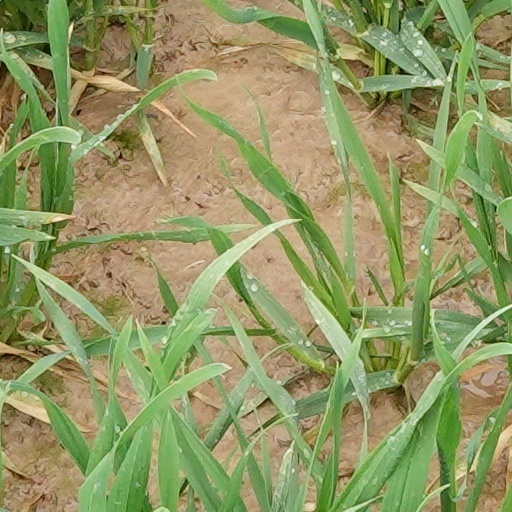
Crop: wheat